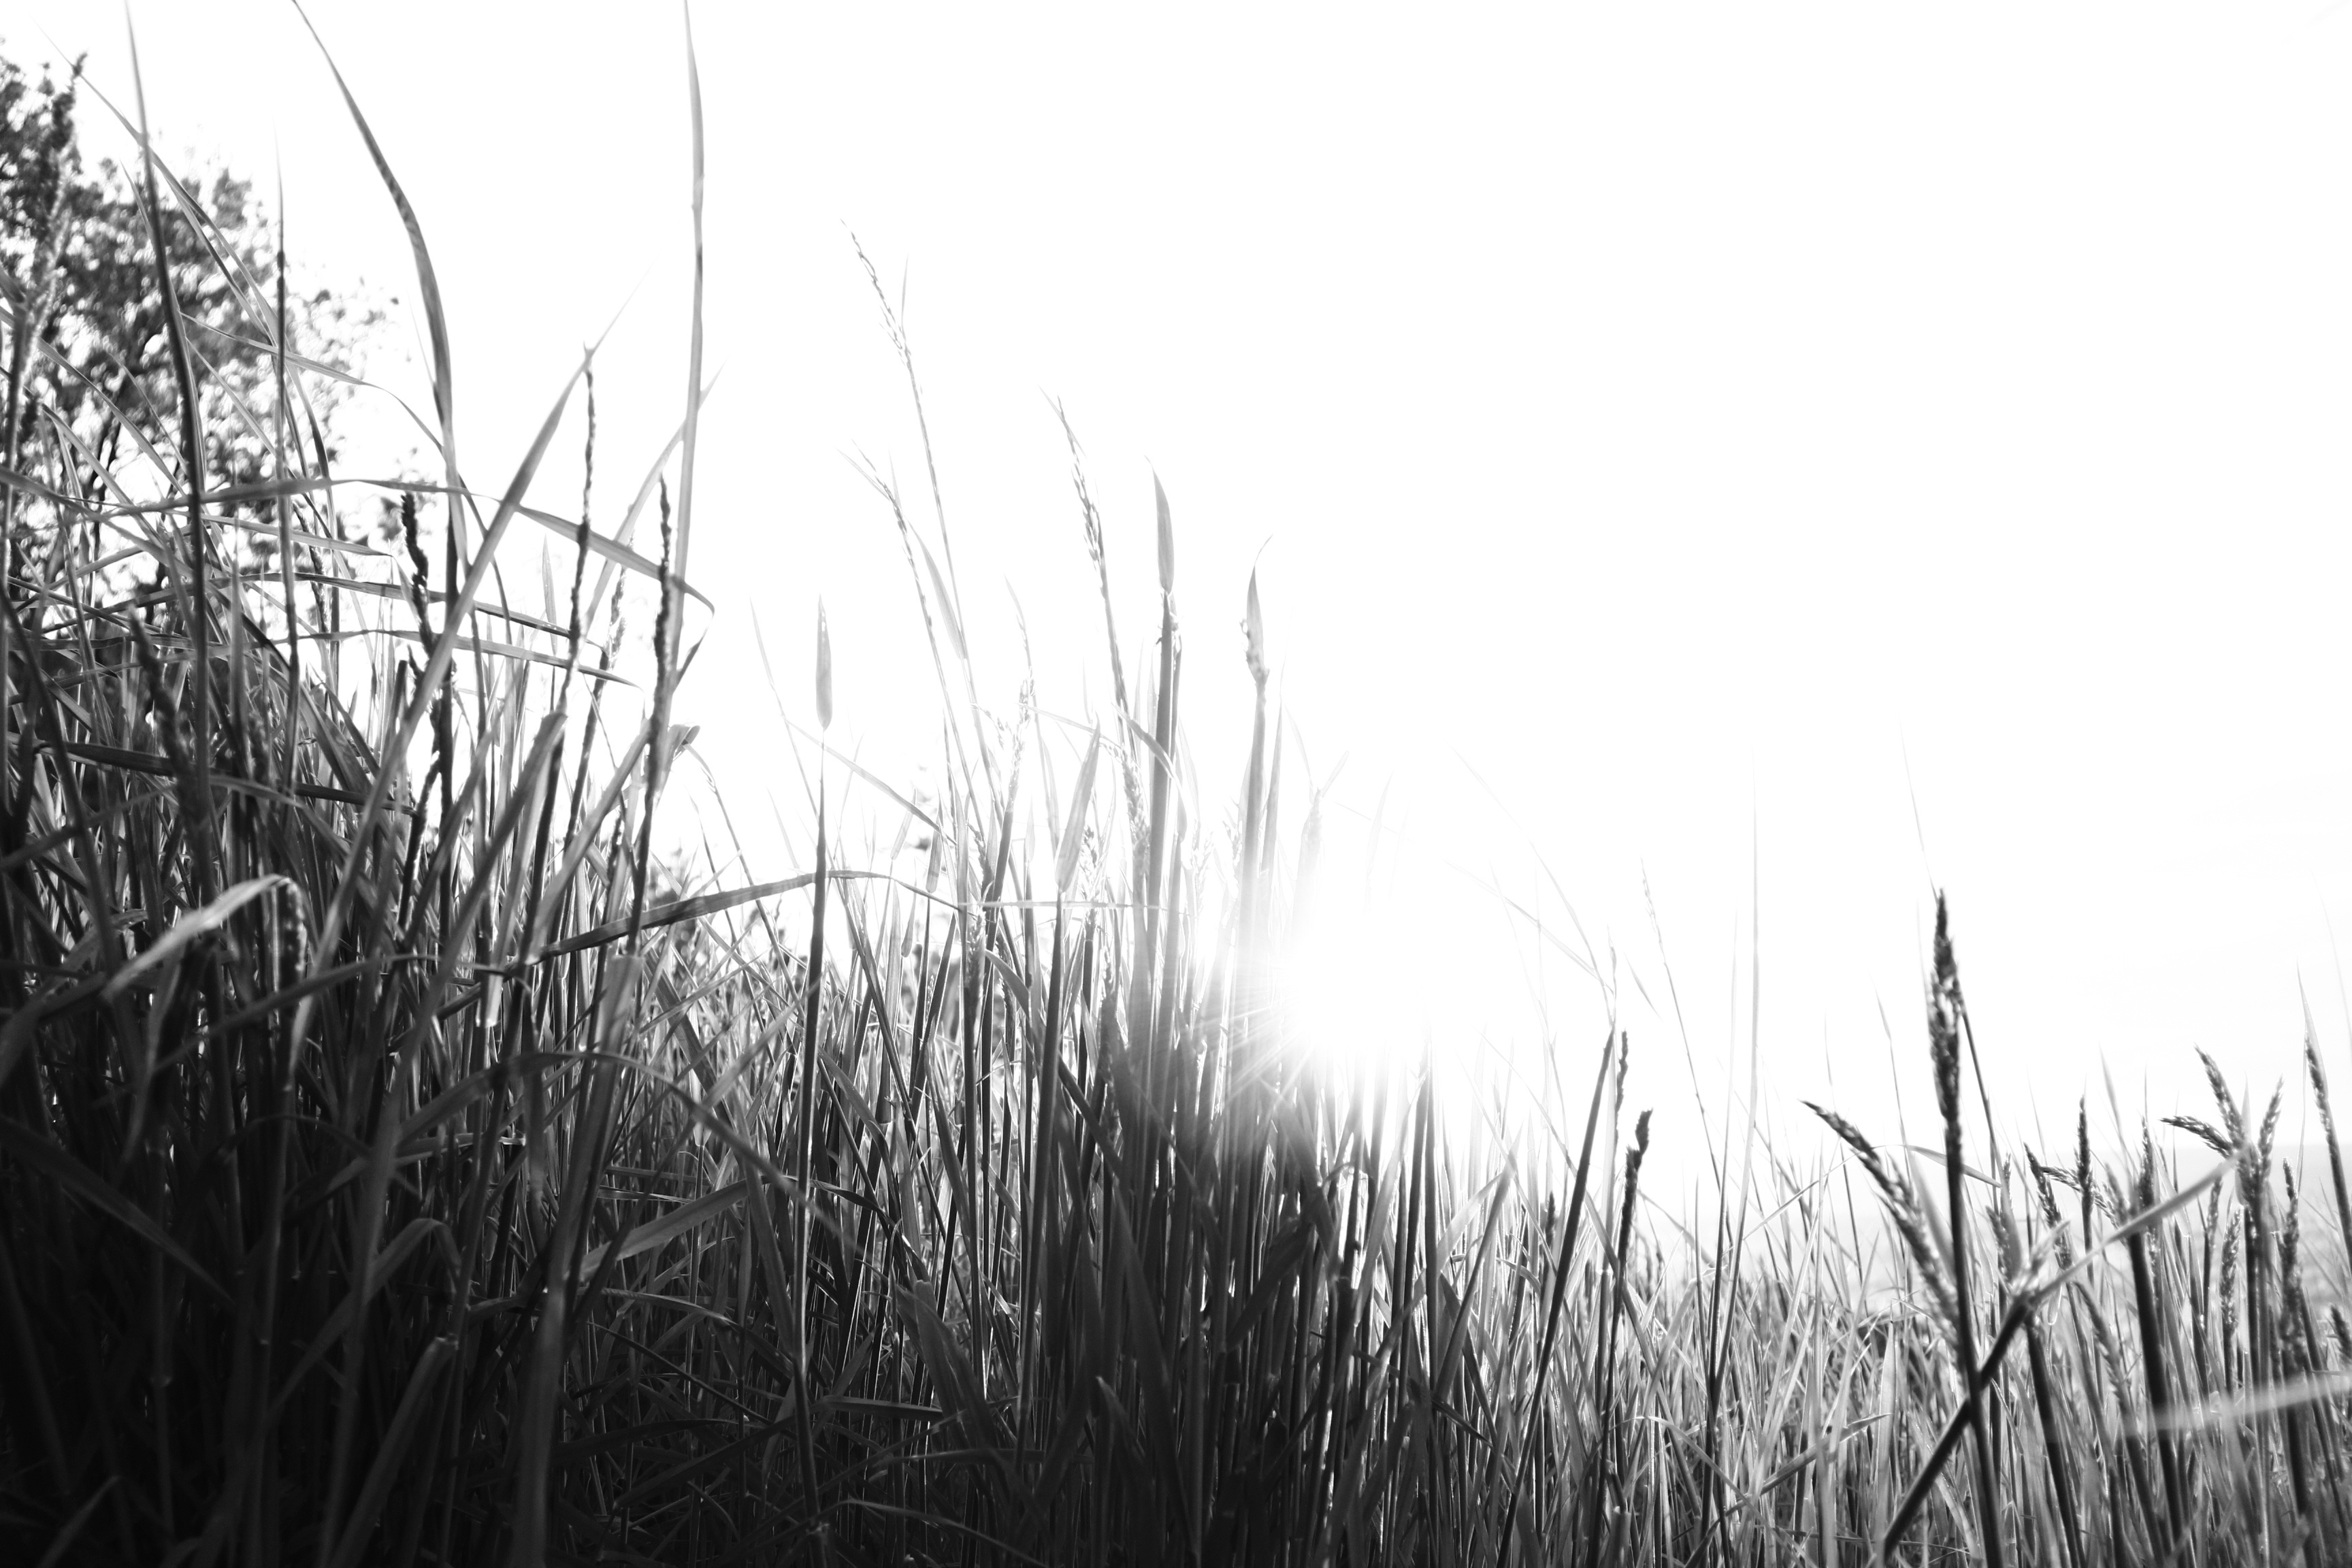
tree, grass, branch, black and white, field, prairie, wind, monochrome, monochrome photography, atmospheric phenomenon, grass family